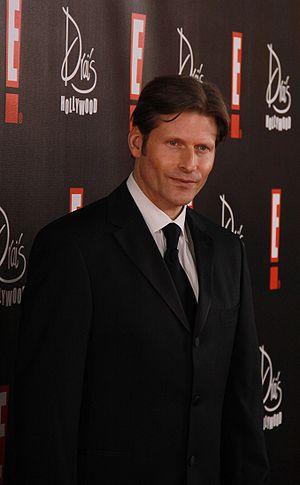
Crispin Glover est un acteur, réalisateur, scénariste et producteur américain, né le 20 avril 1964 à New York.